Kazimierz Dembowski

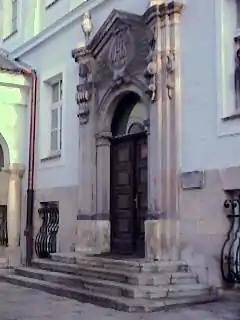
The Cracoviense Collegium Maximum SS. Cordis Iesu, place of Dembowski's arrest by the Gestapo

On 6 November 1939, just sixty-six days after the German invasion of Poland, the Gestapo carried out the so-called "Sonderaktion Krakau", an operation in which virtually all of the professors of the Jagiellonian University of Kraków were arrested and imprisoned in the ulica Montelupich as part of the larger plan of Third Reich to eliminate all Polish intelligentsia. Four days later, on 10 November 1939, Dembowski was arrested by the Gestapo together with 24 other Jesuits of the Jesuit College of Kraków (the "", see picture to the right) — eight of them employees of the publishing house Wydawnictwo Apostolstwa Modlitwy — and likewise imprisoned in the ulica Montelupich. Although the Jesuits were never informed of the reasons for their arrest, it was clear that they opposed the vision of the Germans and for that reason were treated as the enemies of the Reich. During his incarceration at the Montelupich Prison, Dembowski was appointed by the rector of his Jesuit College (Wiktor Macko) to perform the functions of the chaplain to his fellow-arrestee Jesuit confrères. After 43 days of detention at Montelupich, Dembowski was transferred on 23 December 1939, together with the lay Jesuit brother, Ludwik Rzeźnikowski, to another notorious Gestapo prison at Wiśnicz, which was in reality (if not in name) a German extermination camp in which prisoners were worked to death. Despite the exhausting conditions of imprisonment exacerbated further by his tall stature and delicate health, Dembowski managed secretly to continue his ministry to his confrères and other prisoners.